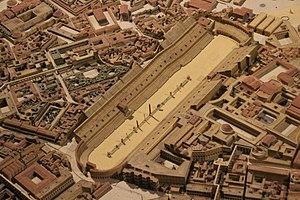
Plan de Rome du Cinquantenaire à Bruxelles - Circus Maximus
Le Plan de Rome est une maquette, ou plus précisément un plan-relief de la Rome antique du IVᵉ siècle, en plâtre verni, qui représente à l'échelle 1/400 les trois cinquièmes de la ville, en un puzzle d'une centaine de pièces, réalisée par Paul Bigot, architecte et lauréat du Grand prix de Rome pour l'année 1900. Initialement circonscrit au Circus Maximus, le travail de Bigot s'étend peu à peu à une surface de plus de 70 m². C'est aussi un projet de restitution virtuelle mené à l'université de Caen depuis les années 1990.